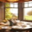
Label: table